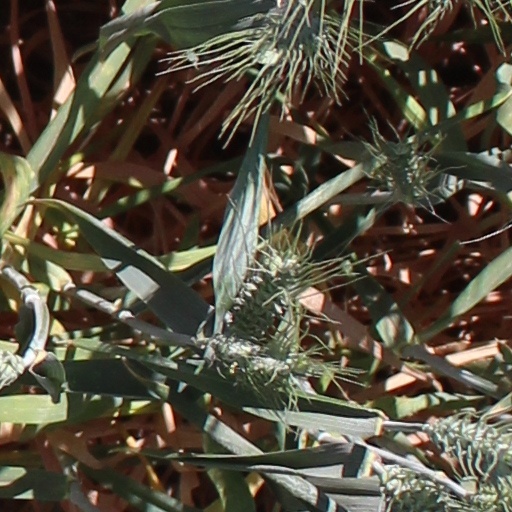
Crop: wheat